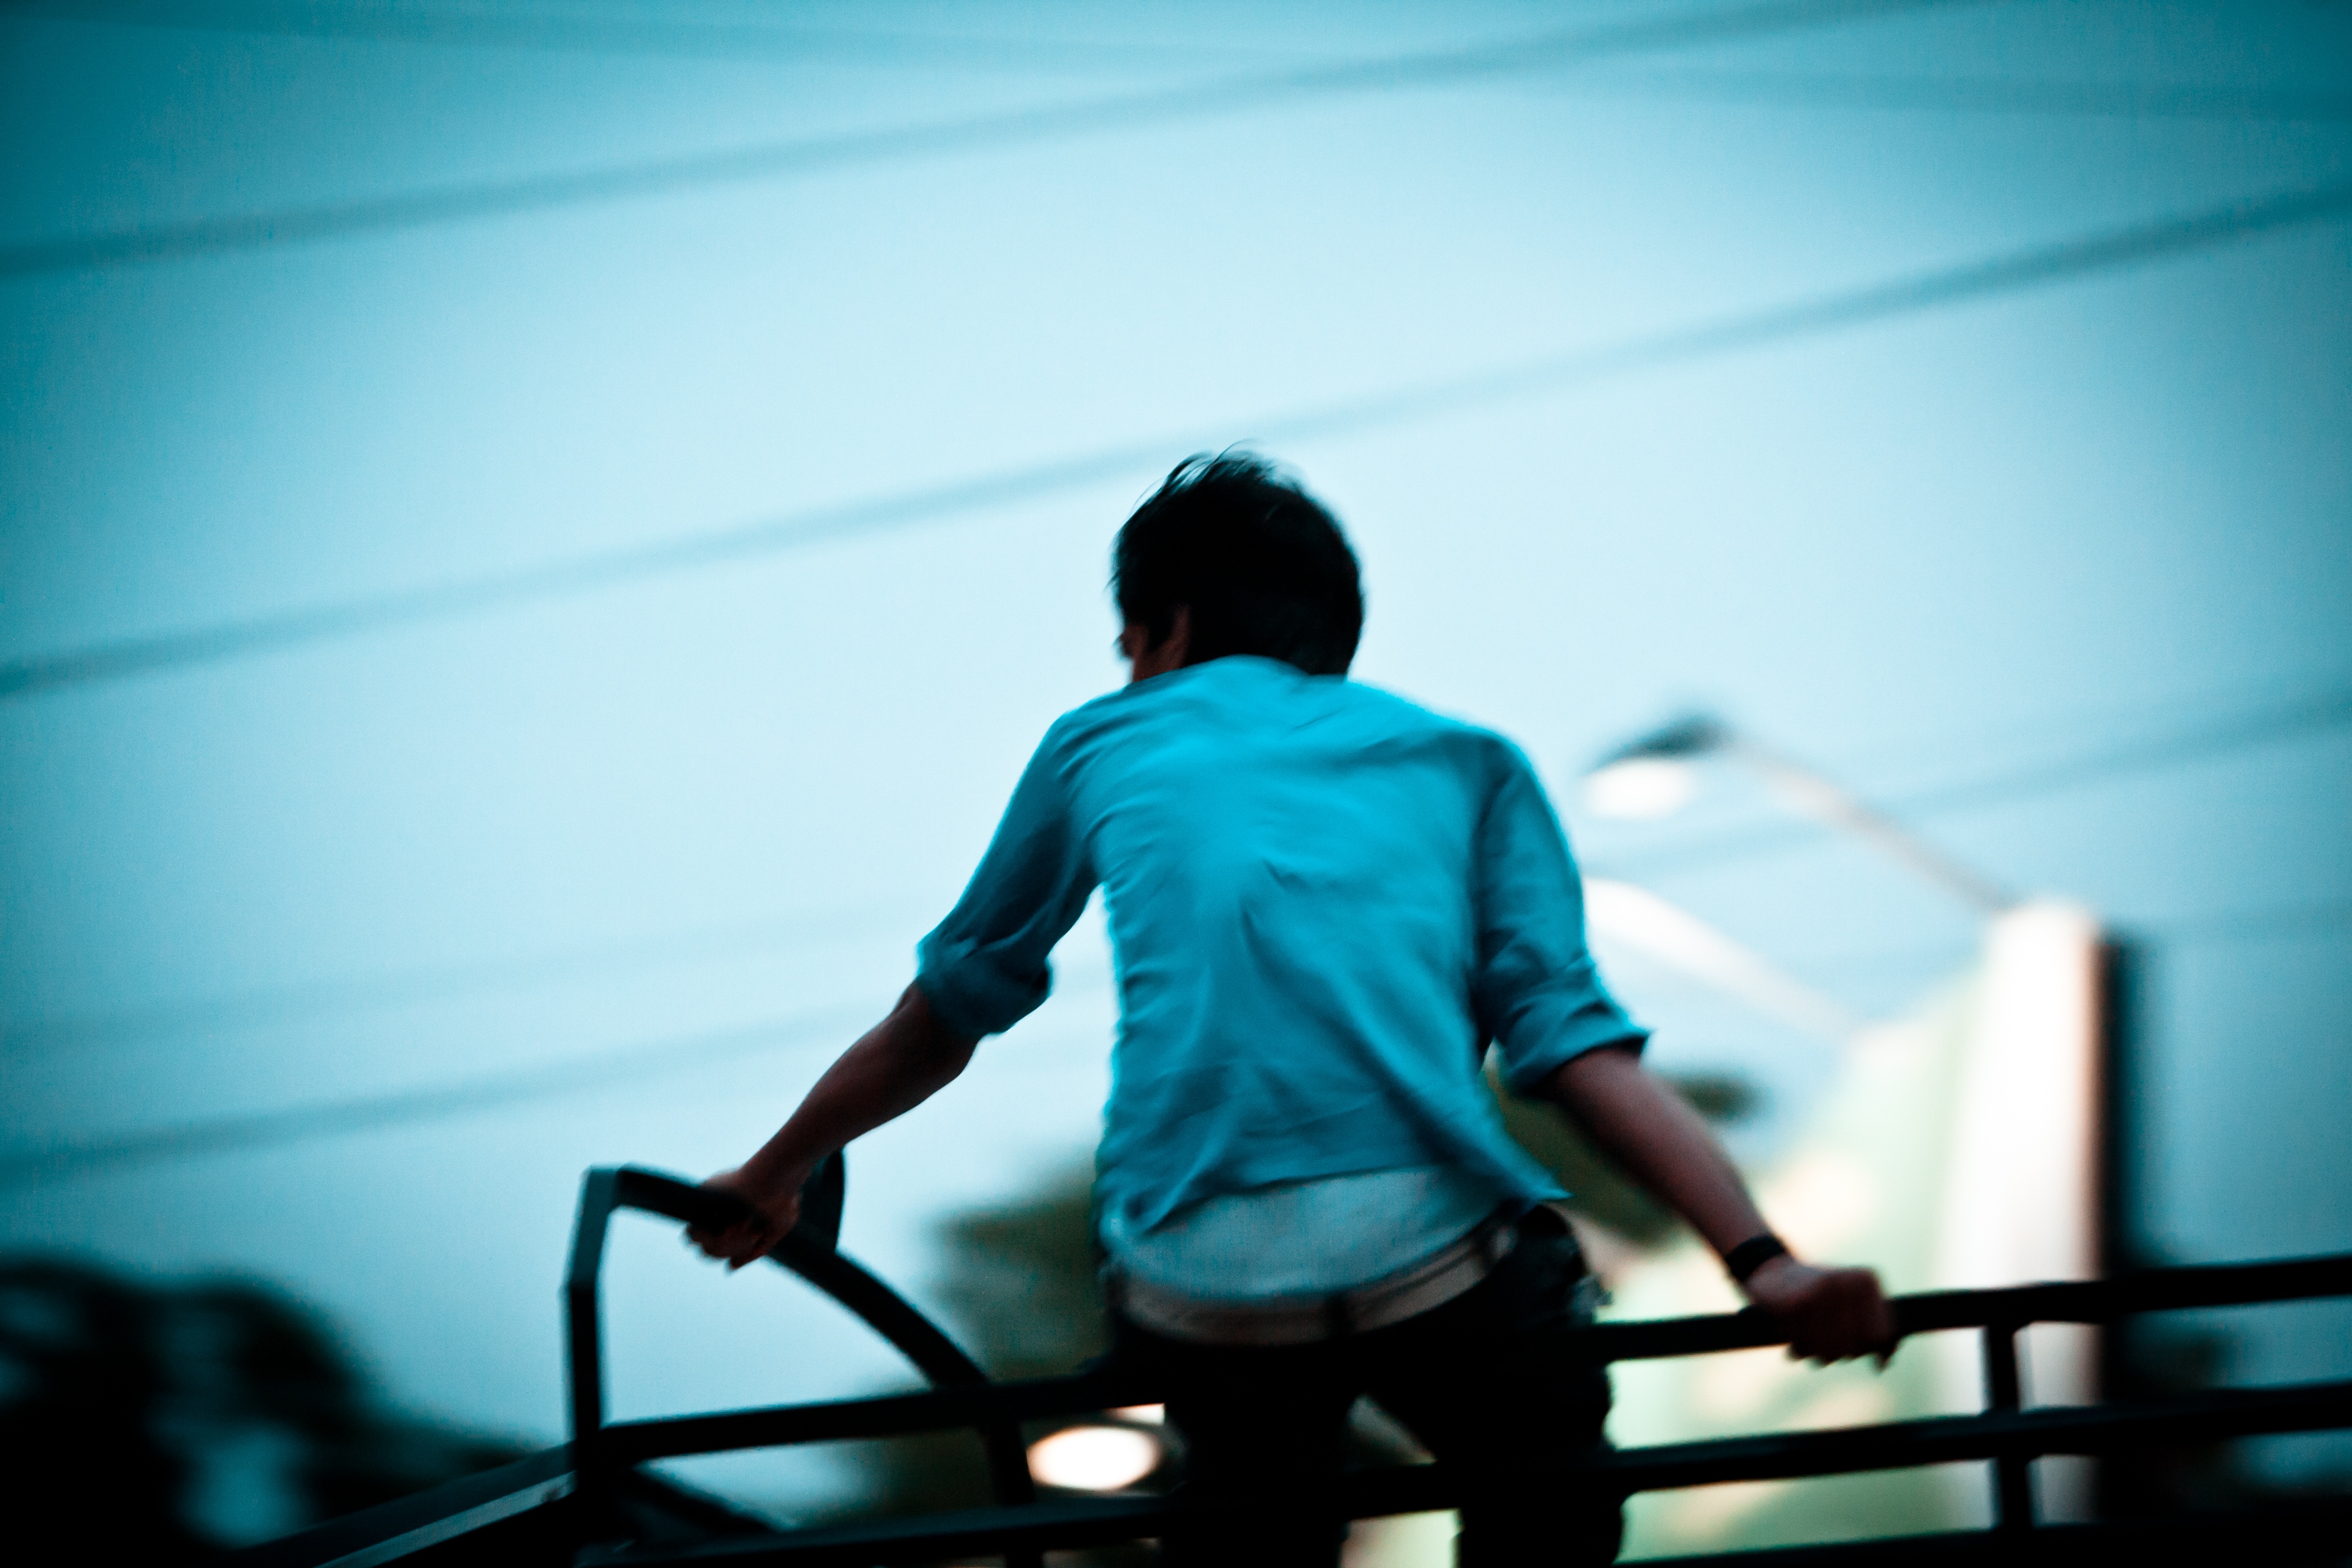
man, light, play, boy, color, sitting, blue, exercise, fun, focus, himalaya, observed, human positions, blank page